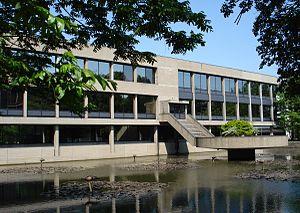
L'université Érasme de Rotterdam est une université dite « de recherche » située à Rotterdam aux Pays-Bas. Elle offre des programmes d'enseignement supérieur du premier au troisième cycle et des programmes de recherche. Elle compte sept facultés, environ 20 000 étudiants et 2 900 salariés en 2017.